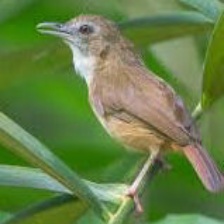
Species: ABBOTTS BABBLER
Scientific name: MALACOCINCLA ABBOTTI